Hubei Provincial Museum

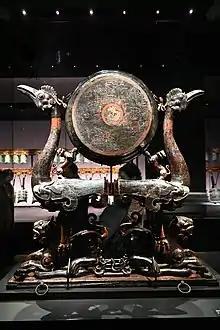
The Tiger-Seat Bird-Shaped Drum

It also known as the Tiger-Seat Phoenix-Shaped Drum. It was unearthed in Tomb No. 2 of Jiulandun in Hubei Province in 2002. It belongs to the middle to late Warring States period. The Tiger-Seat Bird-Shaped Drum is 135.9 centimeters tall and 134 centimeters wide. It is made of wood and comes in colors such as black, red, yellow and silver-white. The Tiger-Seat Bird-Shaped Drum is an instrument of the noble class in the Chu Kingdom. Its design features a phoenix and a tiger. The phoenix is the totem of the Chu people. This artifact showcases the romance of Chu culture.